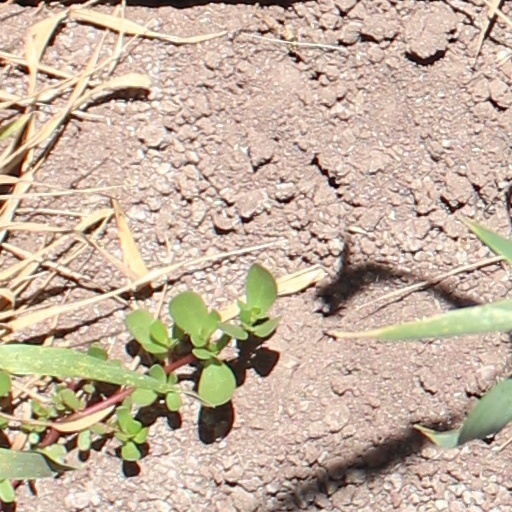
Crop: wheat